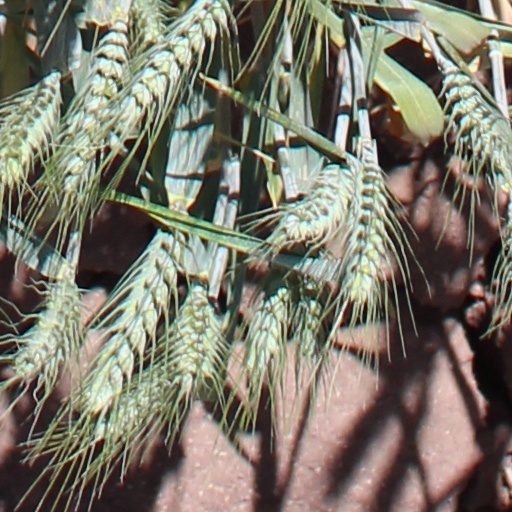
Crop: wheat